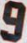
Number: 9